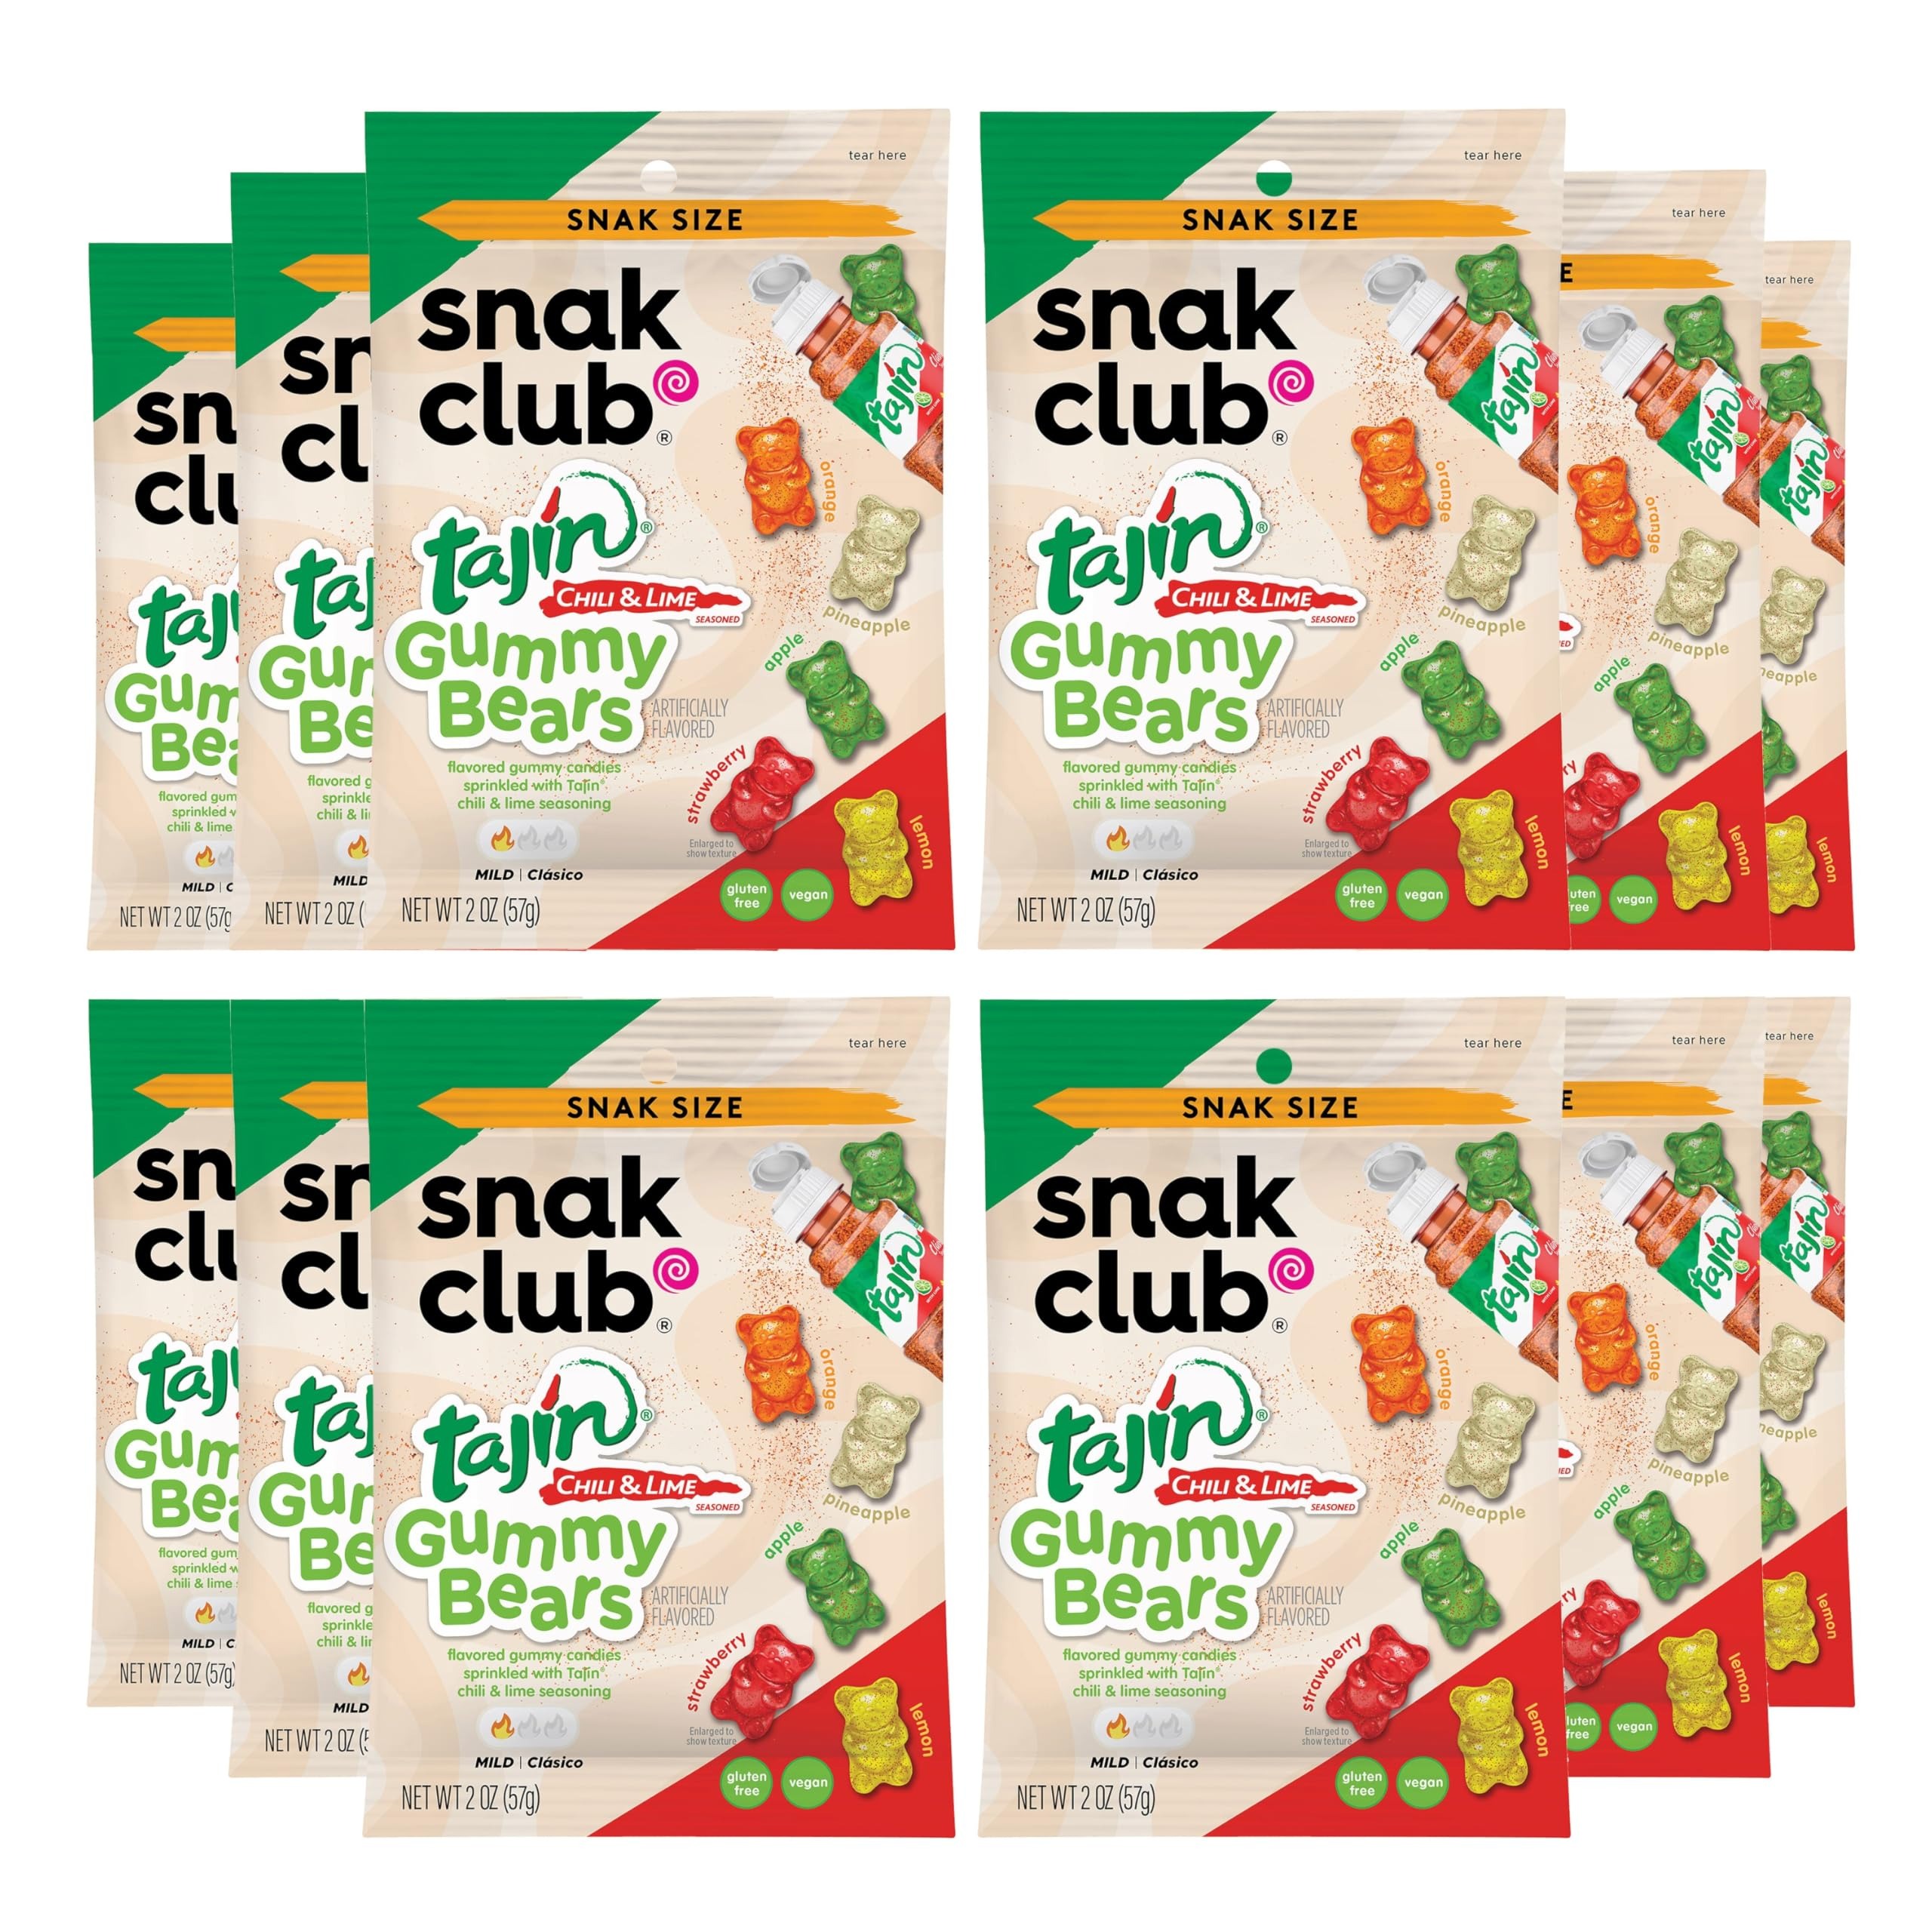
Item Name: Snak Club Tajin Gummy Bears, Assorted Fruit Candy Gummies with Chili and Lime Seasoning, Mild, Gluten-Free and Vegan Snacks, 2 oz Snack Bags, 12 Pack
Bullet Point 1: Sweet and Spicy Tajin Gummy Bears: These mouthwatering assorted fruit gummies are topped with Tajin Clasico seasoning, a mixture of chili peppers, sea salt, and lime. Mild in heat but bold in flavor, these gummy candies are sure to satisfy.
Bullet Point 2: Perfect for Any Snacker: Each assorted pack of gummies with Tajin Clasico includes strawberry, lemon, apple, pineapple, and orange flavors. Not only are these gummies low in fat, but they are also a vegan and gluten-free snack.
Bullet Point 3: Snacks for Every Occasion: These sweet and spicy fruit candies are a delicious solution for your snacking needs. The Mexican candies are awesome for travel snacks, party treats, or at-home munching. You can even pack them as a lunch snack.
Bullet Point 4: Individual Pouches: The 2 oz snack bags make them the perfect sweet treat for solo-snacking or taking on the go. A touch of spice makes everything nice, and these unique gummies redefine everyday gourmet snacks for snack lovers.
Bullet Point 5: Other Snak Club Cravings: We don’t stop at craveable gummy and chewy candy. From raw, roasted, and seasoned nuts to trail mixes packed with protein and chocolate, we’ve got bold snacks for you whenever you need them.
Value: 24.0
Unit: Ounce

Price: 36.73